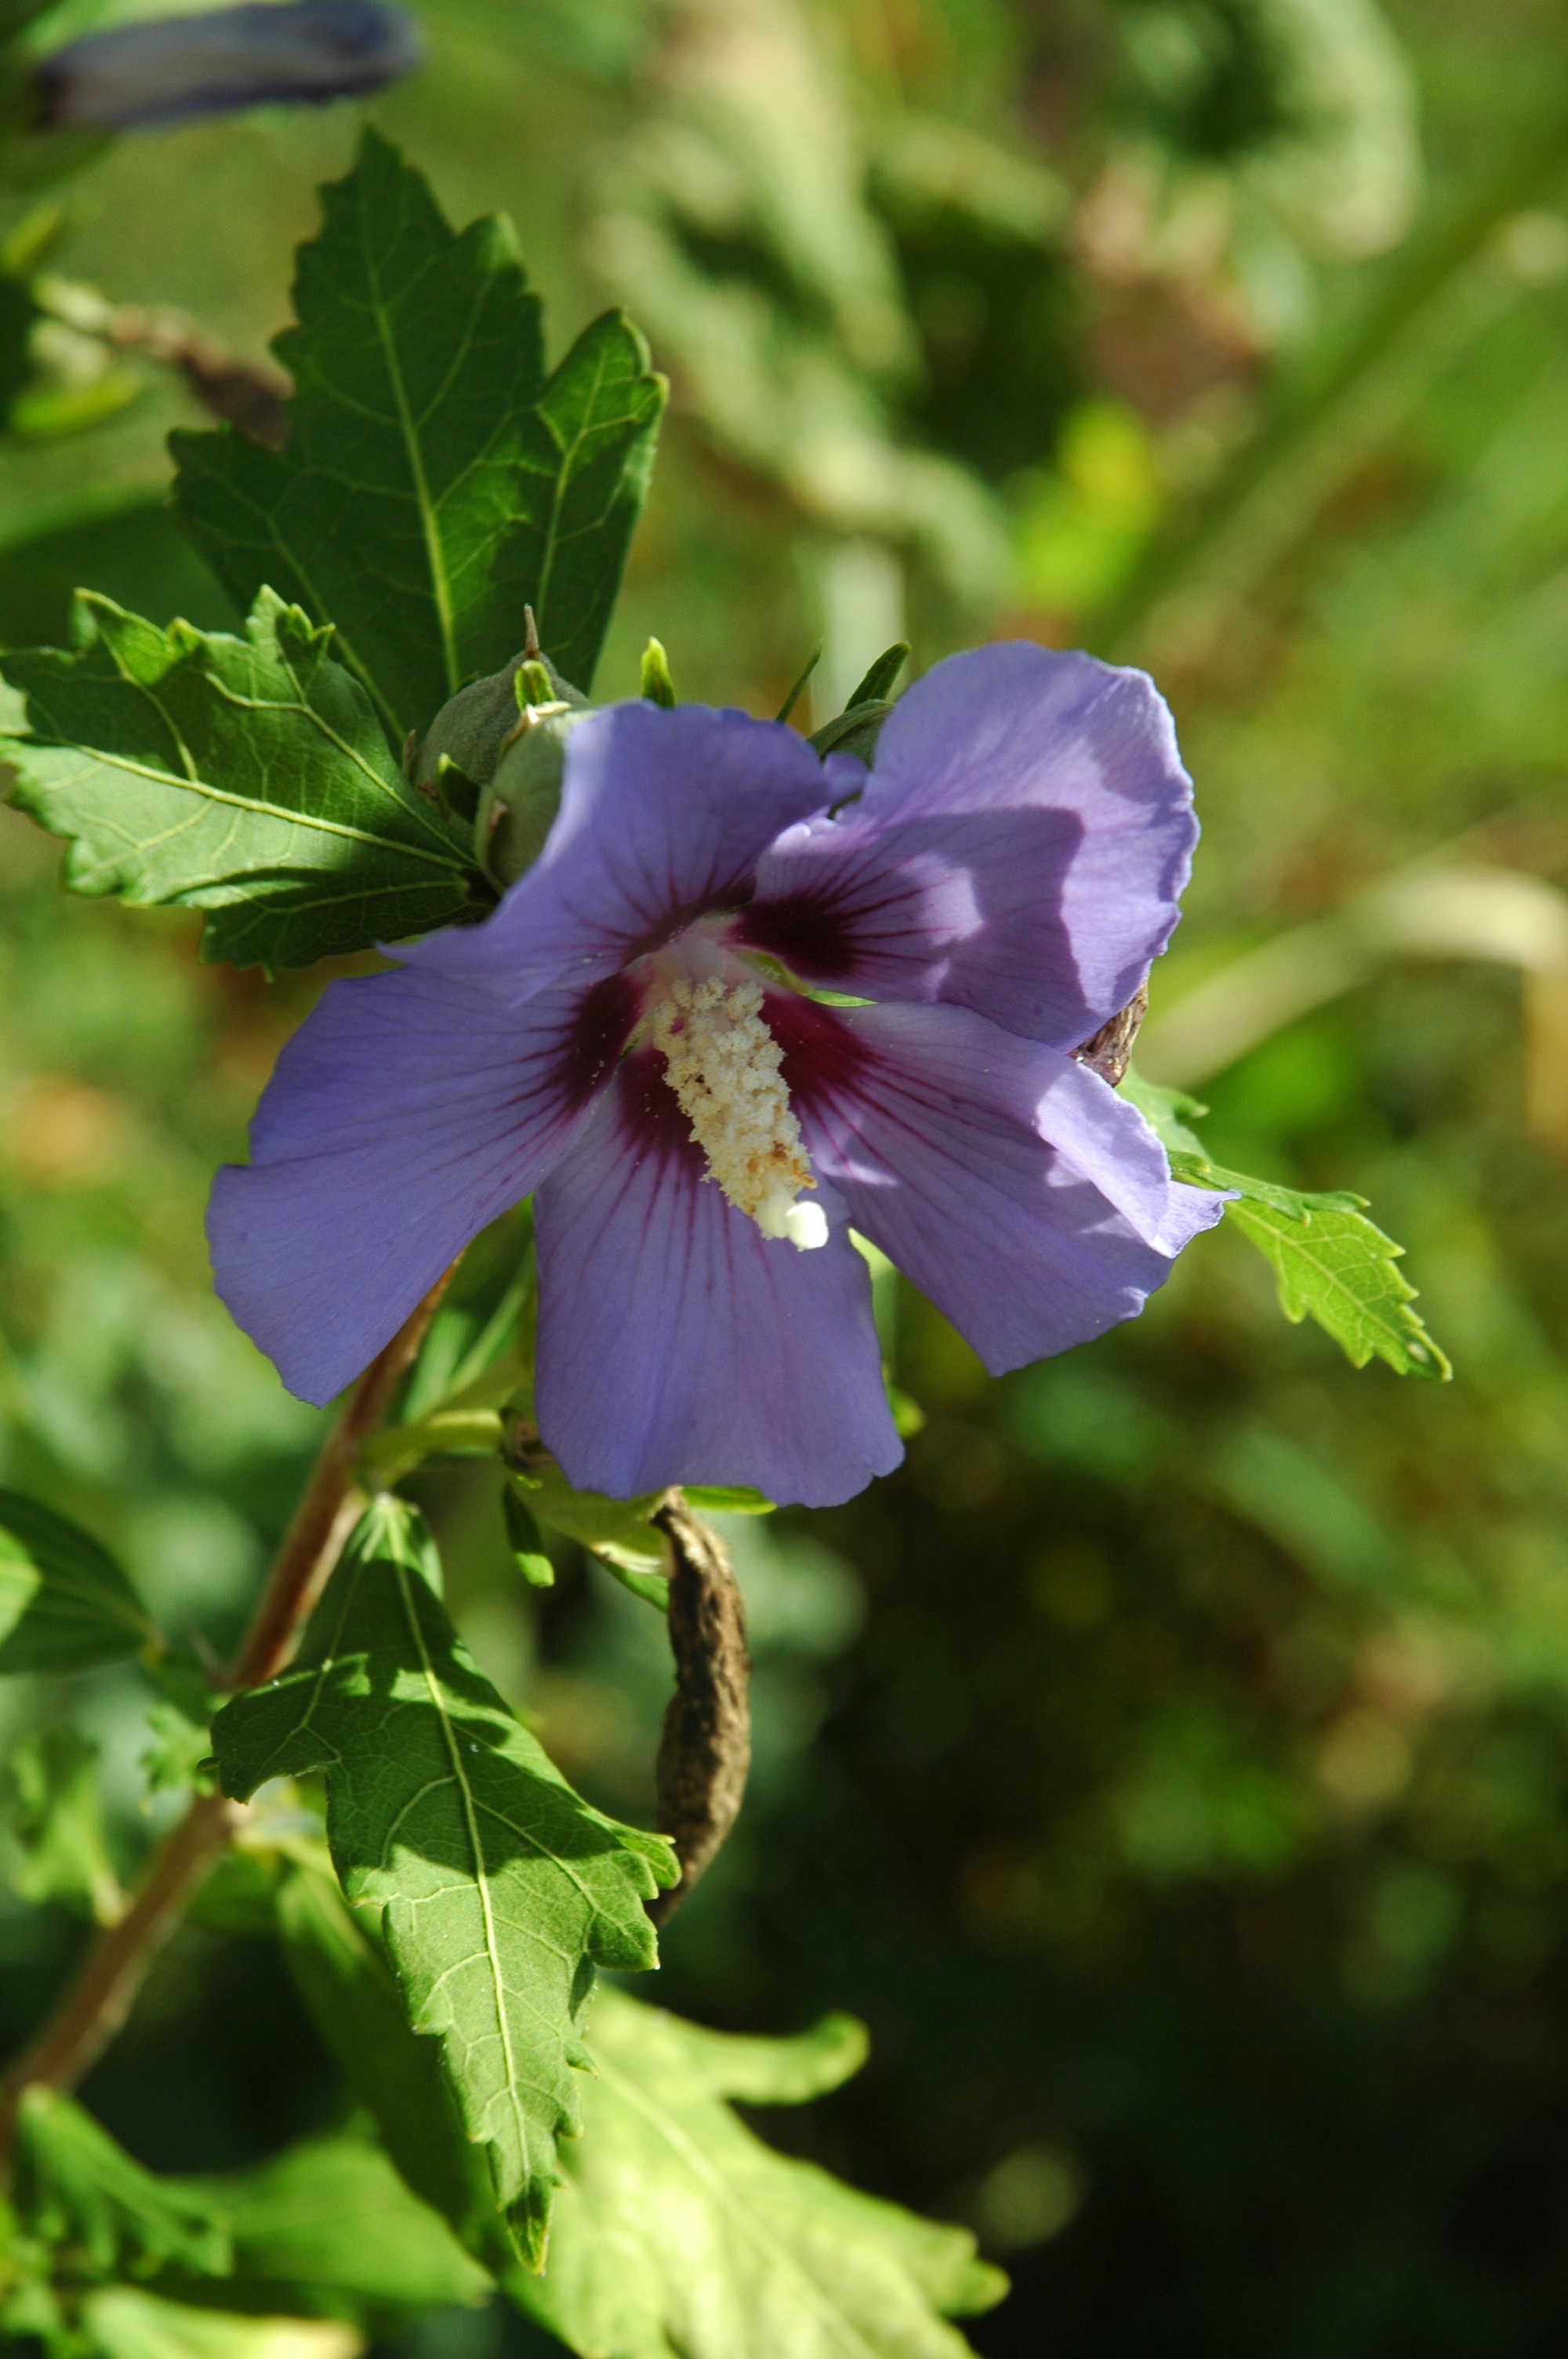
nature, blossom, plant, flower, bloom, summer, botany, flora, wildflower, hibiscus, macro photography, flowering plant, land plant, violet family